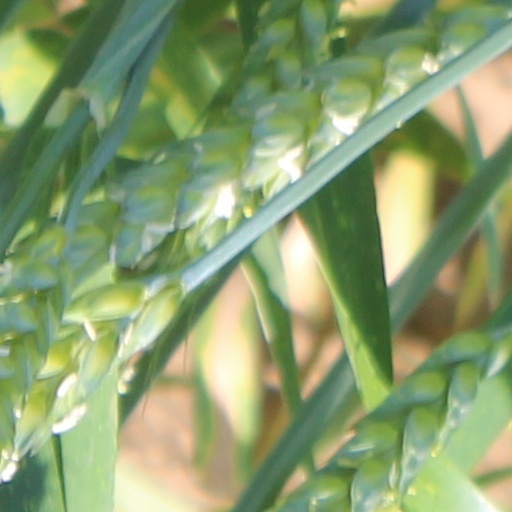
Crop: wheat